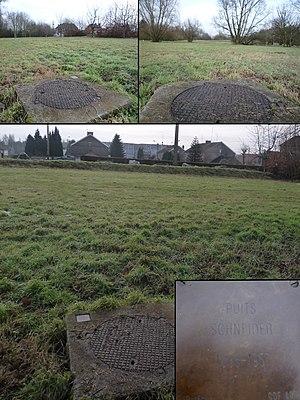
Puits Schneider, Compagnie des mines de Douchy, Lourches, Nord, Nord-Pas-de-Calais, France.
La Compagnie des mines de Douchy exploitait le charbon dans le Bassin minier du Nord-Pas-de-Calais, via des puits dans les communes de Lourches, Rœulx Douchy-les-Mines et Haulchin.